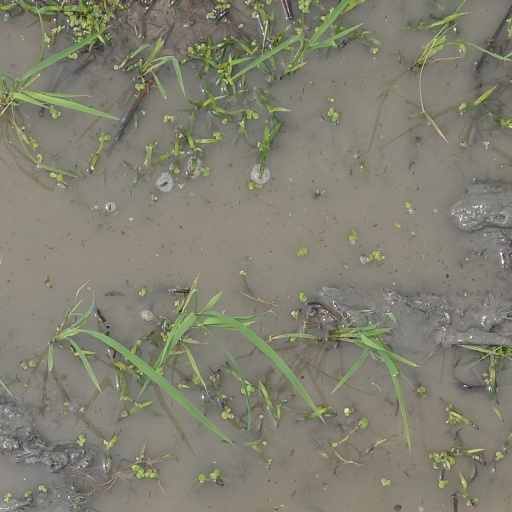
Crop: rice